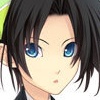
Portrait style: Anime Portrait